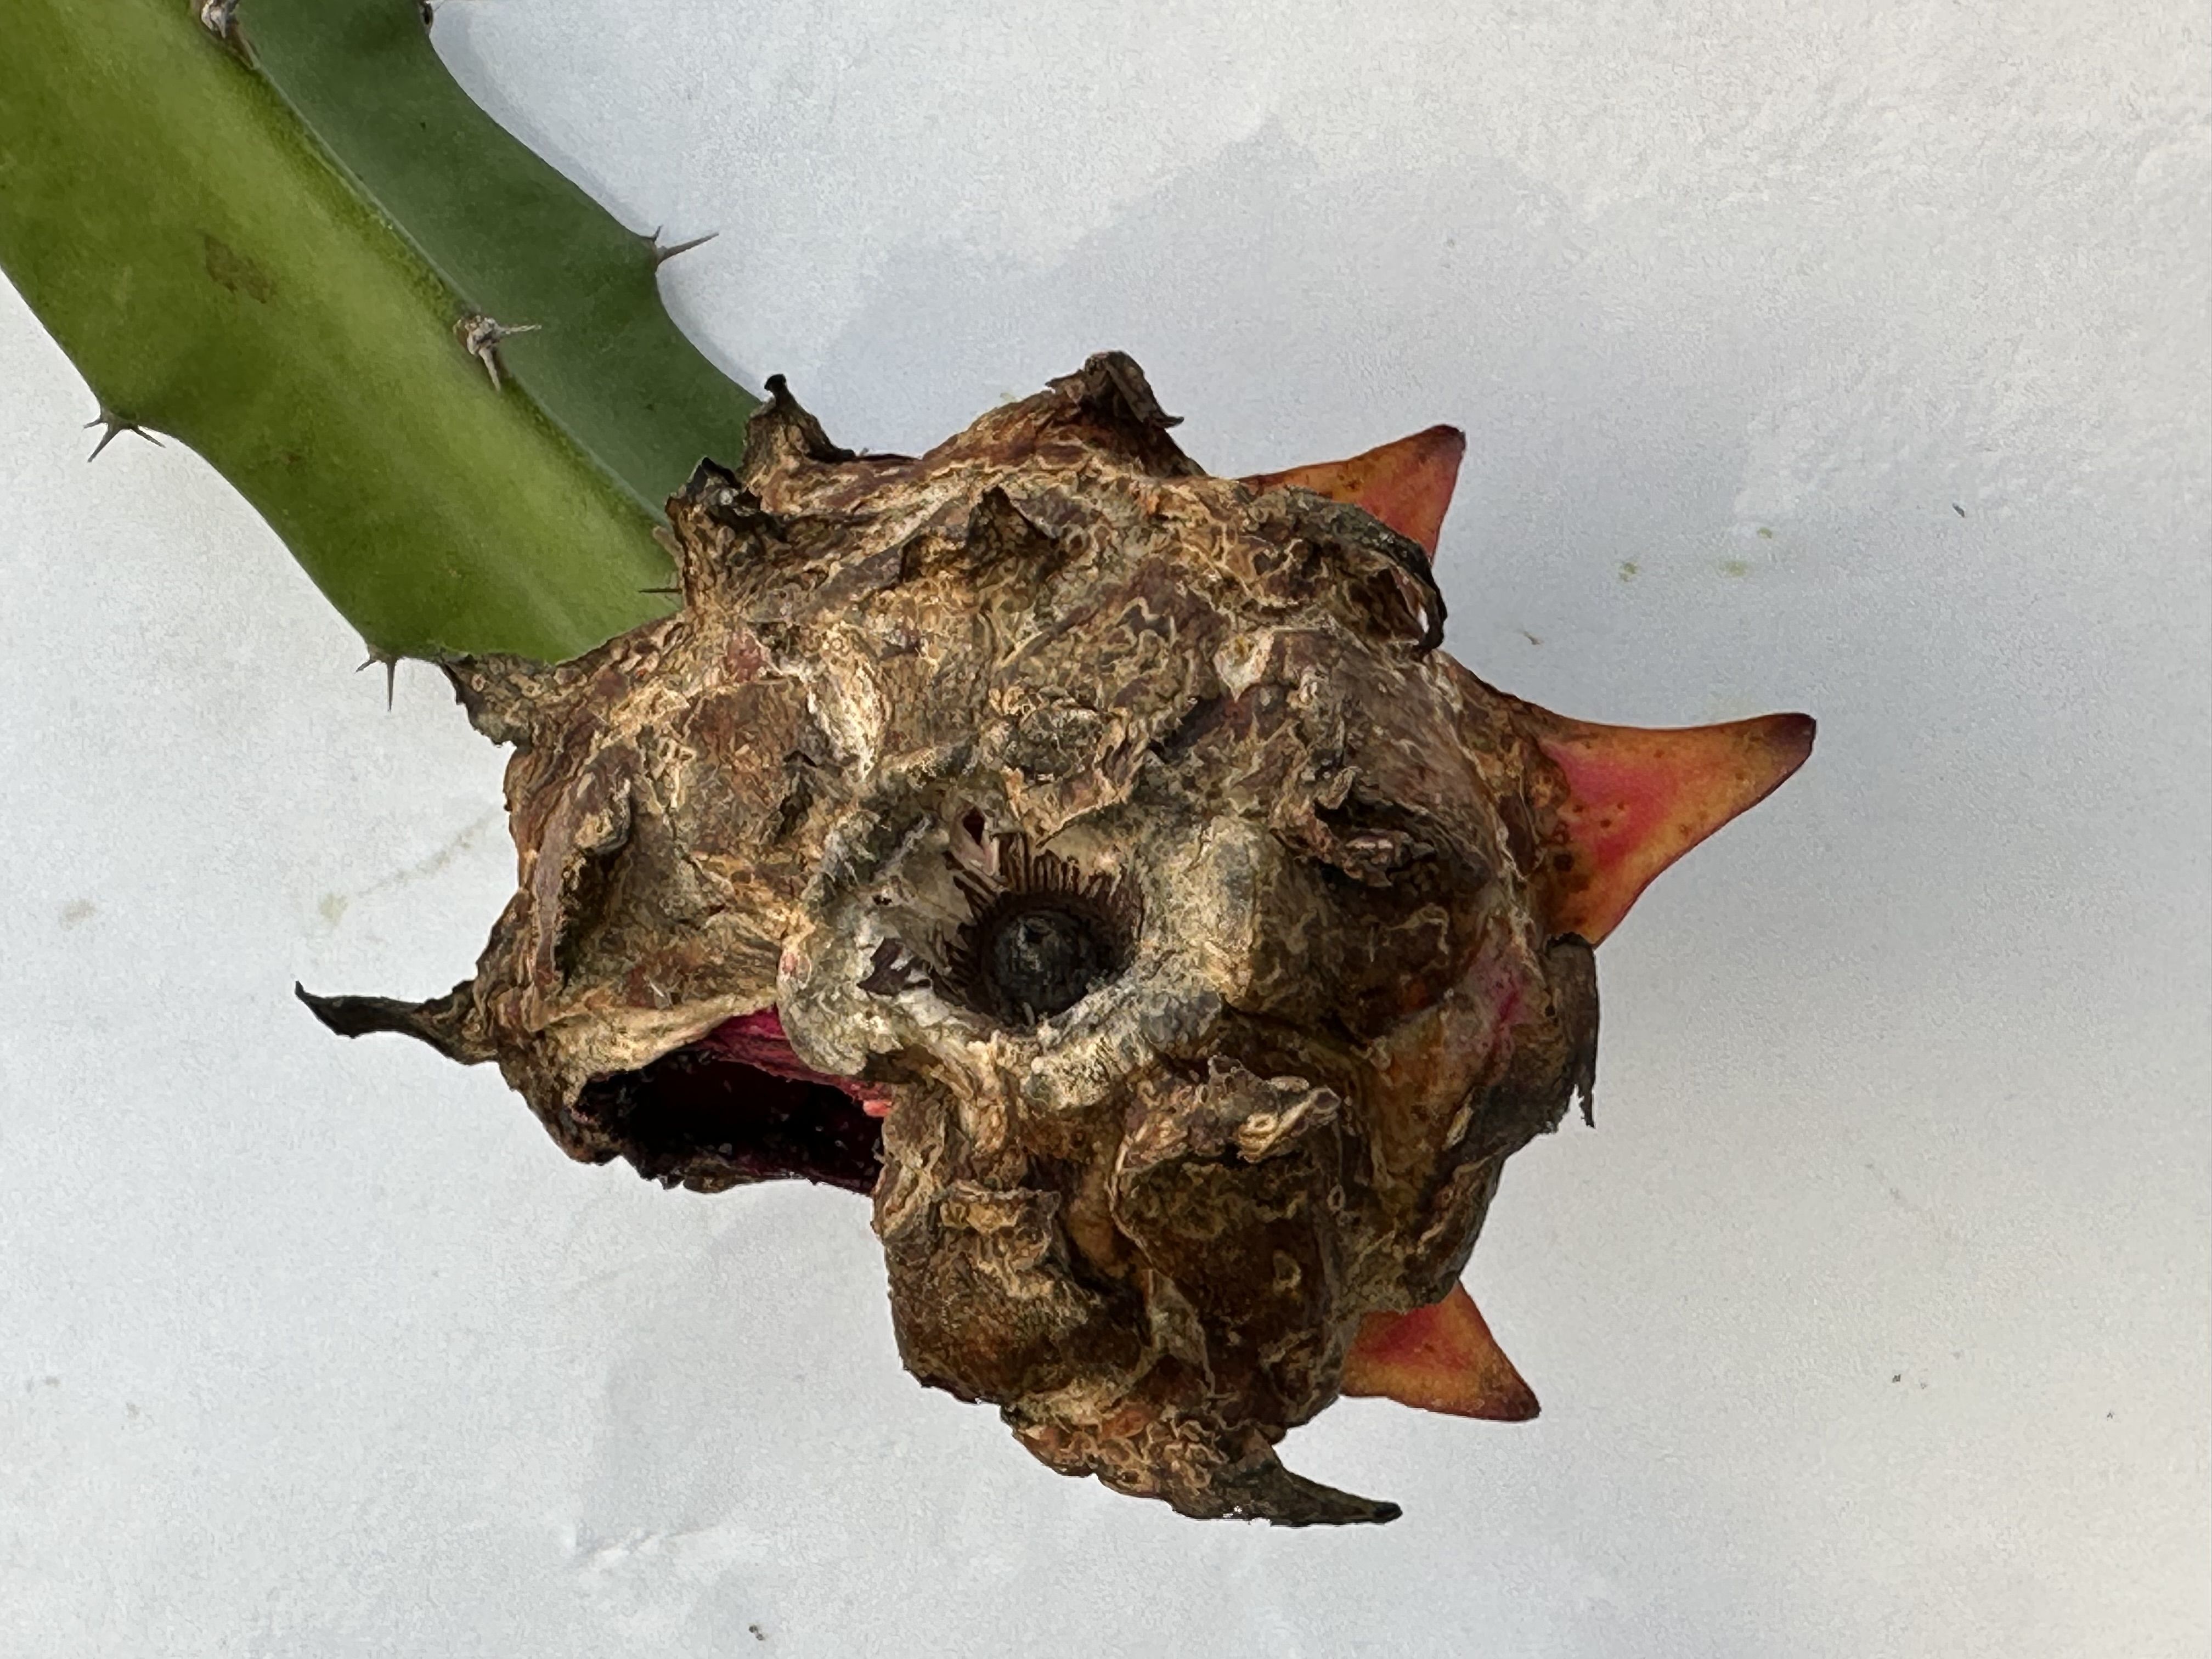
Label: Bad fruit